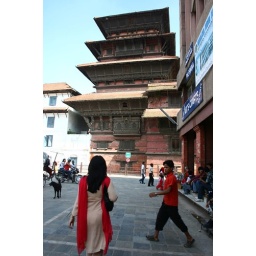
a boy and a girl in red, corresponding with the ancient crimson temple